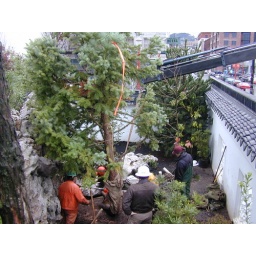
Huge Classical Gardne tree over wall